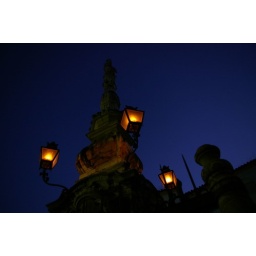
A strange monument with lamps hung around it, in Plaza Aguayos. Cordoba is a strange place by night.